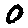
Label: 0